Asterolasia hexapetala

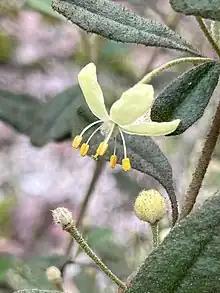
Yellow form

Asterolasia hexapetala is a species of erect, spreading shrub that is endemic to the Warrumbungles in New South Wales. It has oblong to elliptical leaves with star-shaped hairs, especially on the lower surface, and white flowers arranged in small groups in leaf axils and on the ends of branchlets, the back of the petals densely covered with white, yellow or brown, woolly star-shaped hairs.